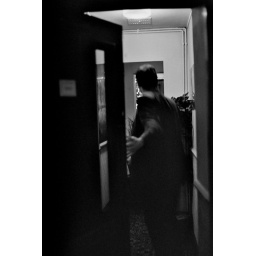
adam in the black house